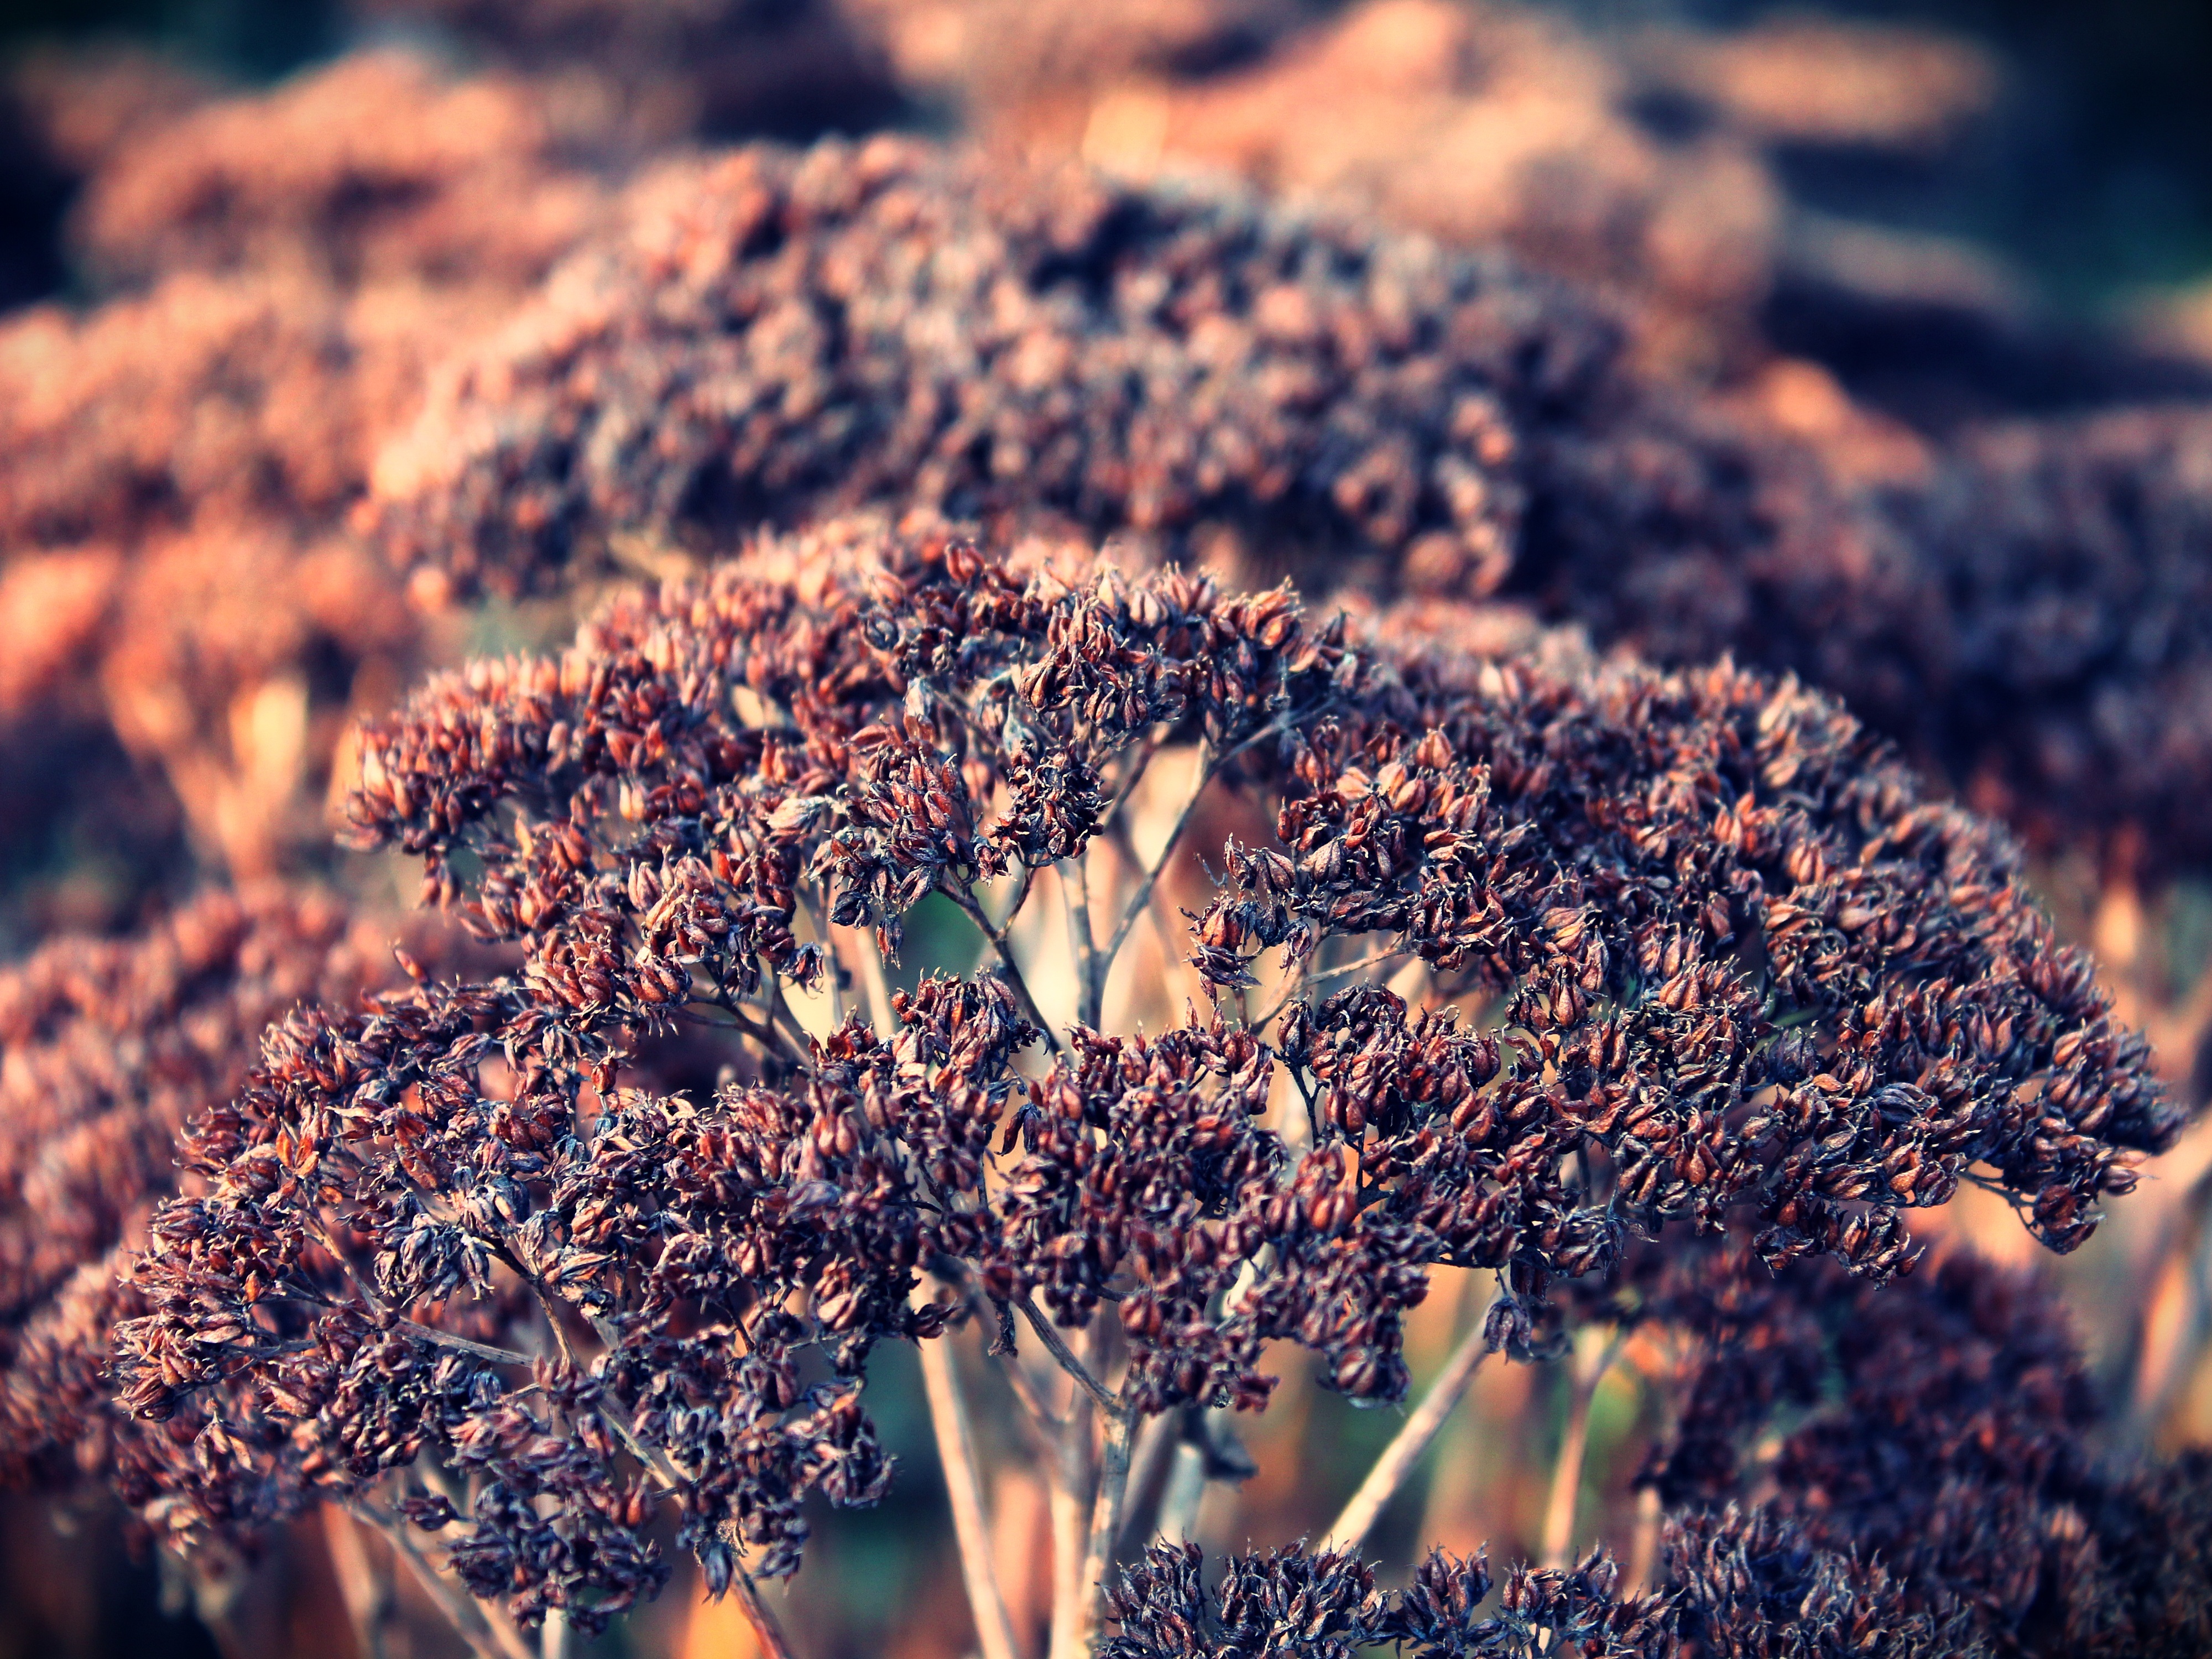
landscape, tree, nature, grass, branch, winter, plant, field, photography, sunlight, leaf, flower, frost, crop, autumn, soil, botany, agriculture, garden, season, close up, macro photography, grass family, woody plant